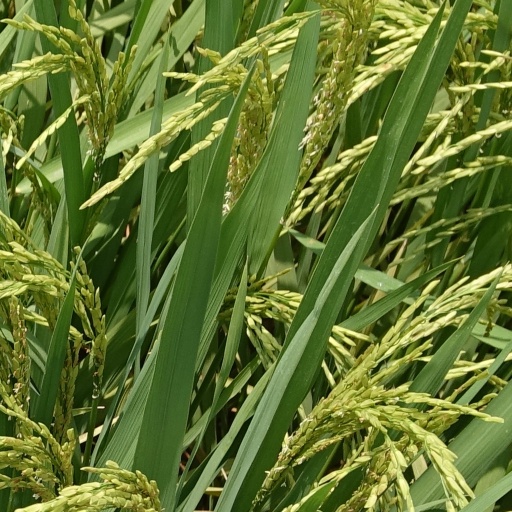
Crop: rice